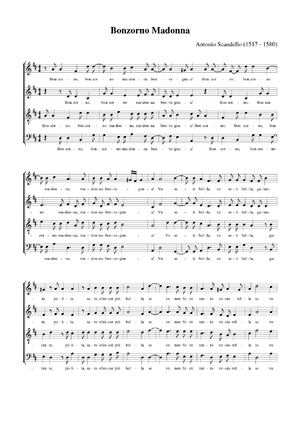
Partition de Bonzorno Madonna, quatre voix, chant d'origine napolitaine
Antonio Scandello, né le 17 janvier 1517 à Bergame ou à Brescia ou à Naples et mort le 18 janvier 1580 à Dresde, est un maître de chapelle, instrumentiste, et compositeur italien germanisé protestant de la Renaissance. Il vient d'une ancienne famille italienne de musiciens. Son nom s'orthographie différemment selon les langues et les époques.